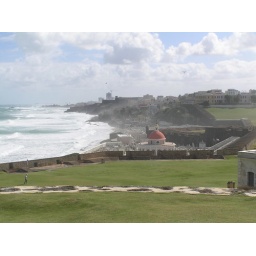
Our car was parked on the street and covered with salt by the end of this day (New Year's day)